Church of the East

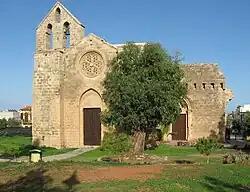
A Nestorian church (1350) in Famagusta, Cyprus.

Christianity reached China by 635, and its relics can still be seen in Chinese cities such as Xi'an. The Nestorian Stele, set up on 7 January 781 at the then-capital of Chang'an, attributes the introduction of Christianity to a mission under a Persian cleric named Alopen in 635, in the reign of Emperor Taizong of Tang during the Tang dynasty. The inscription on the Nestorian Stele, whose dating formula mentions the patriarch Hnanisho II (773–780), gives the names of several prominent Christians in China, including Metropolitan Adam, Bishop Yohannan, 'country-bishops' Yazdbuzid and Sargis and Archdeacons Gigoi of Khumdan (Chang'an) and Gabriel of Sarag (Luoyang). The names of around seventy monks are also listed.